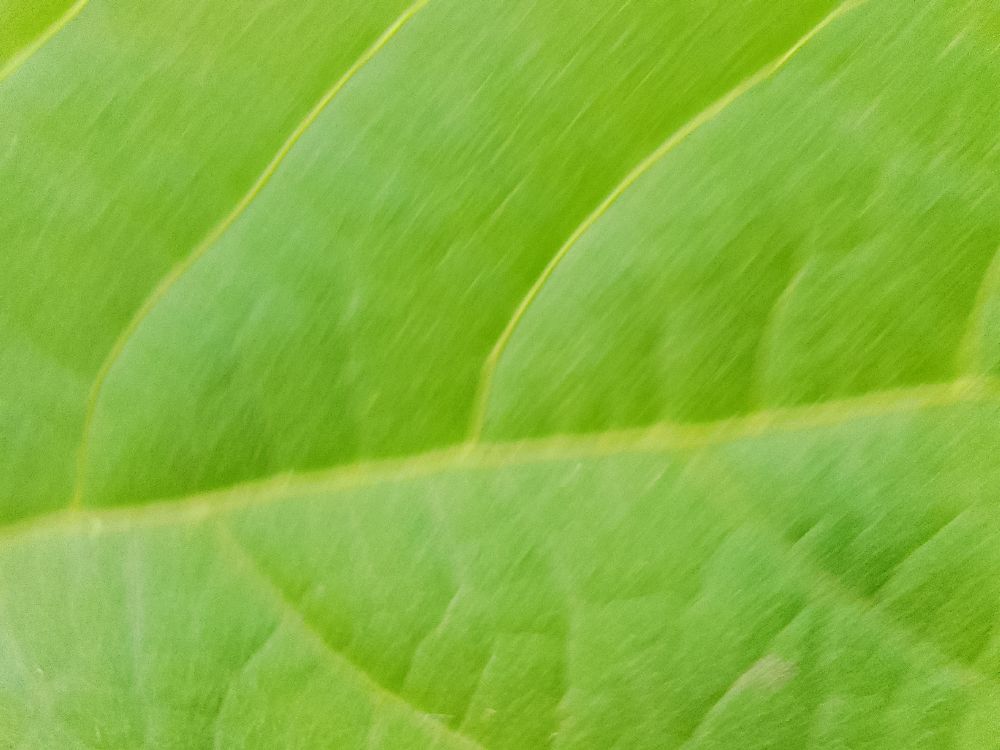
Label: healthy